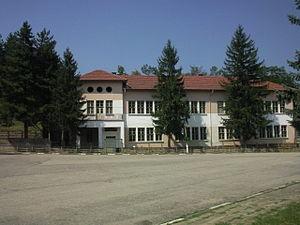
La commune de Guéorgui Damyanovo est située dans le nord-ouest de la Bulgarie.